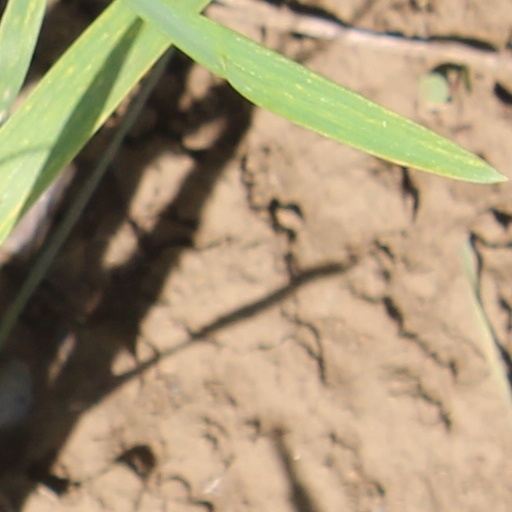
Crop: wheat